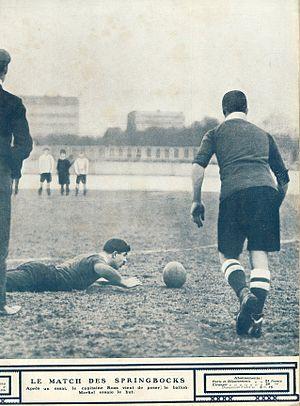
La tournée de l'équipe de France de rugby à XV en 1958 est la première tournée d'une équipe de rugby à XV représentant la France dans une nation du Commonwealth de l'hémisphère Sud. Elle effectue une tournée en Afrique du Sud en 1958 et termine invaincue de la série de deux test matches avec une victoire et un nul.